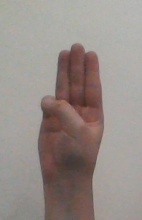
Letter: thaa